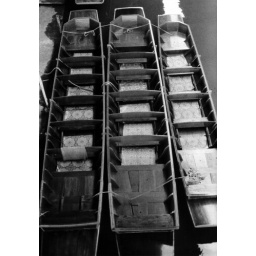
At Damnoen Saduak water market near Bangkok, Thailand. Taken in 1996 using a Minolta SRT 102 and 50mm lens.